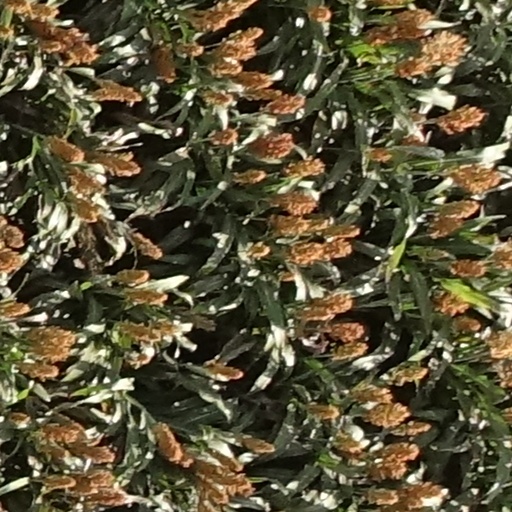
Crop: sorghum